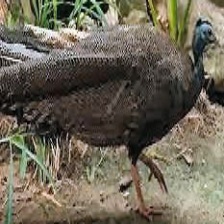
Species: GREAT ARGUS
Scientific name: ARGUSIANUS ARGU